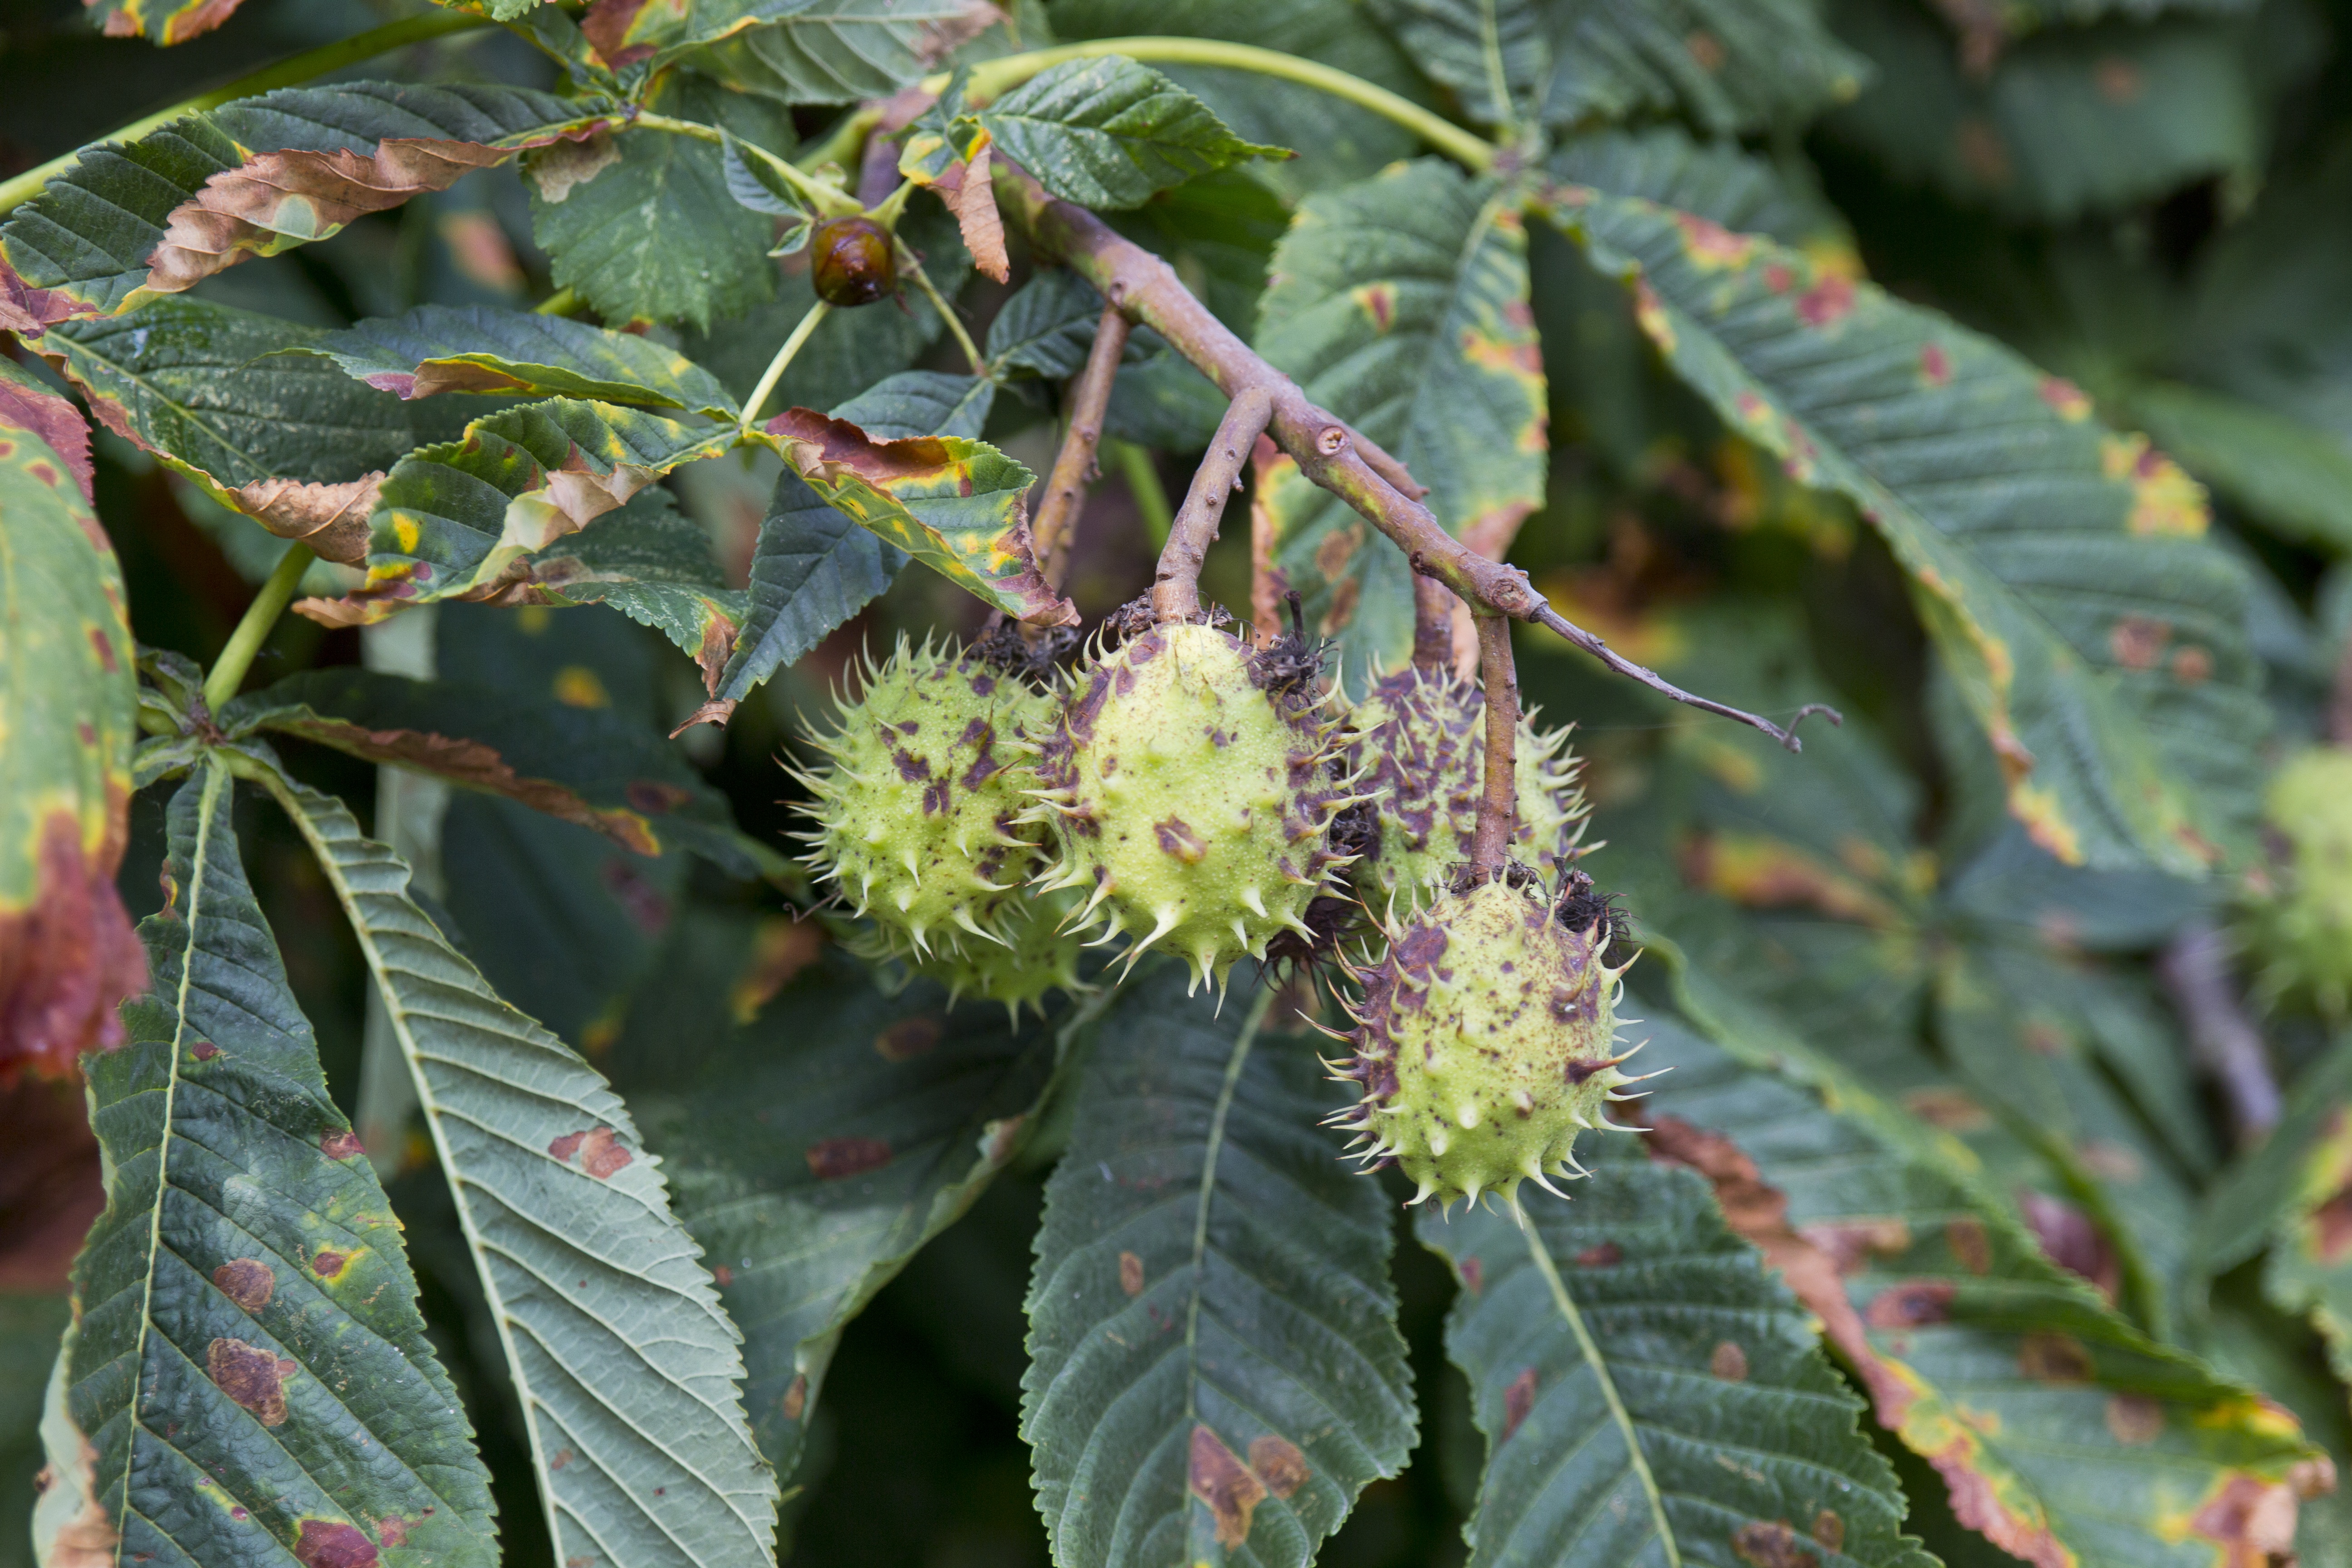
tree, nature, plant, fruit, leaf, flower, food, produce, evergreen, botany, flora, leaves, shrub, deciduous, chestnut, deciduous trees, flowering plant, woody plant, land plant